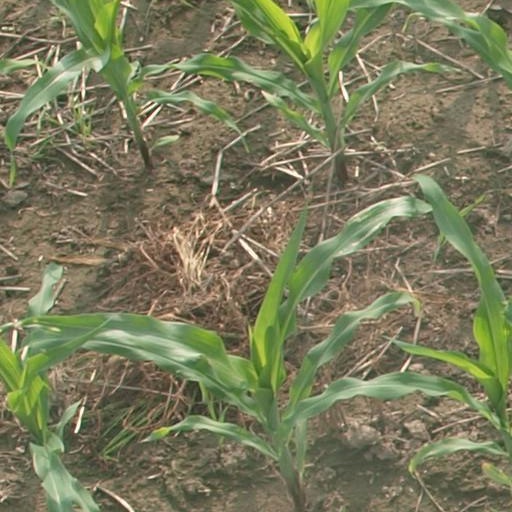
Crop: maize; corn